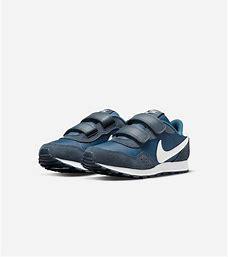
Brand: Nike
Model: MD Valiant